Australian New Guinea Administrative Unit

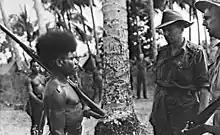
A member of the Papuan Constabulary with Brigadier Ivan Dougherty and an ANGAU warrant officer

The Australian New Guinea Administrative Unit (ANGAU) was a civil administration of Territory of Papua and the Mandated Territory of New Guinea formed on 21 March 1942 during World War II. The civil administration of both Papua and the Mandated Territory of New Guinea were replaced by an Australian Army military government and came under the control of ANGAU from February 1942 until the end of World War II.